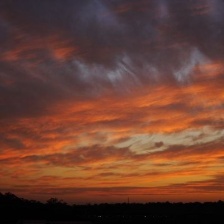
Cloud type: Altostratus